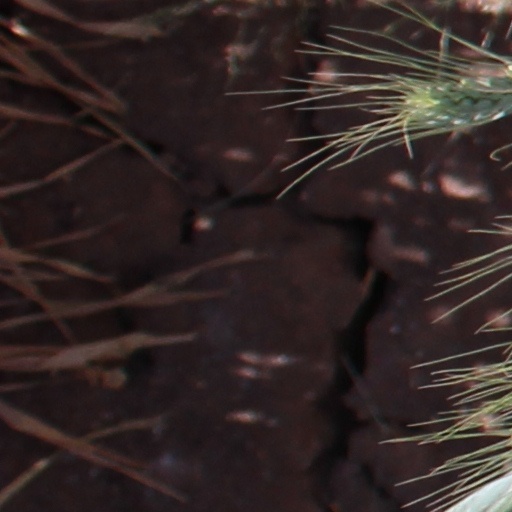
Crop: wheat